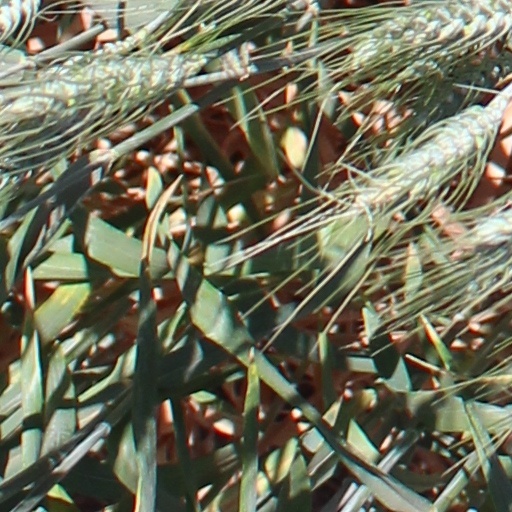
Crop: wheat